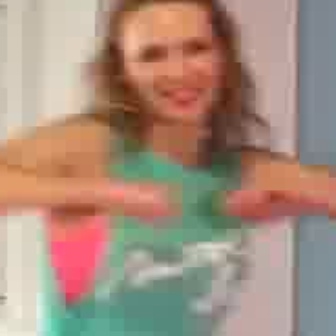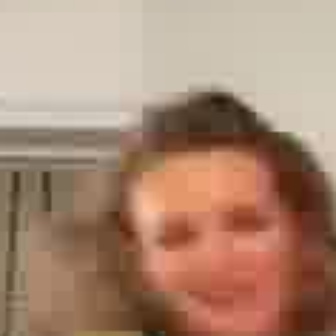
  Please identify the target specified by the bounding box [126,24,219,117] in the first image and locate it in the second image. Return the coordinates in [x_min,y_min,x_max,y_max] format.
Answer: [135,183,286,335]